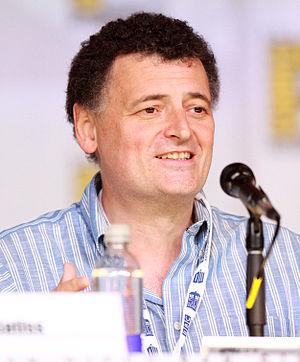
Steven Moffat, né le 18 novembre 1961 à Paisley, est un scénariste et créateur de séries télévisées britannique. Il est principalement connu pour son travail sur les séries Doctor Who et Sherlock.